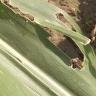
Crop: Maize
Condition: spodoptera-frugiperda-a